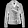
Label: Coat